Don Giovanni

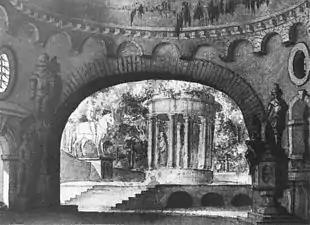
Graveyard scene of act 2 (Prague, probably 1790s), the earliest known set-design for the opera

Don Giovanni wanders into a graveyard. Leporello arrives and the two reunite. Leporello tells Don Giovanni of his brush with danger, and Don Giovanni laughingly taunts him, saying that he took advantage of his disguise as Leporello by trying to seduce one of Leporello's girlfriends. The voice of the statue interrupts and warns Don Giovanni that his laughter will not last beyond sunrise. At the command of his master, Leporello reads the inscription upon the statue's base: "Here am I waiting for revenge against the scoundrel who killed me" ("Dell'empio che mi trasse al passo estremo qui attendo la vendetta"). The servant trembles, but Don Giovanni scornfully orders him to invite the statue to dinner, and threatens to kill him if he does not. Leporello makes several attempts to invite the statue to dinner, but is too frightened to complete the invitation (Duet: "O, statua gentilissima" – "Oh most noble statue"). Don Giovanni invites the statue to dinner himself. Much to his surprise, the statue nods its head and responds affirmatively.